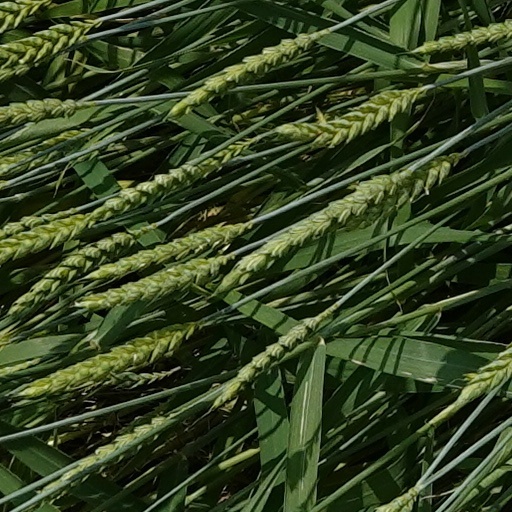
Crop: wheat